Années folles

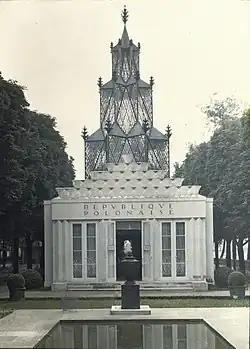
Polish pavilion, Exposition internationale des Arts décoratifs et industriels modernes, Paris 1925

Architecture in 1920s in France underwent a shift from the Art Nouveau style to the Art Deco style. The Art Deco was named after the 1925 Paris exposition which was called Exposition internationale des Arts décoratifs et industriels modernes. The art deco style is marked by bold geometric forms, rich ornamentation, and the usage of luxurious materials.